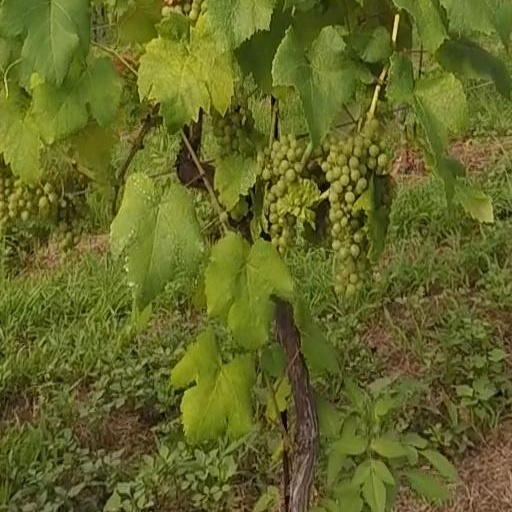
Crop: grape